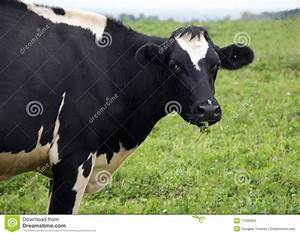
Label: mucca